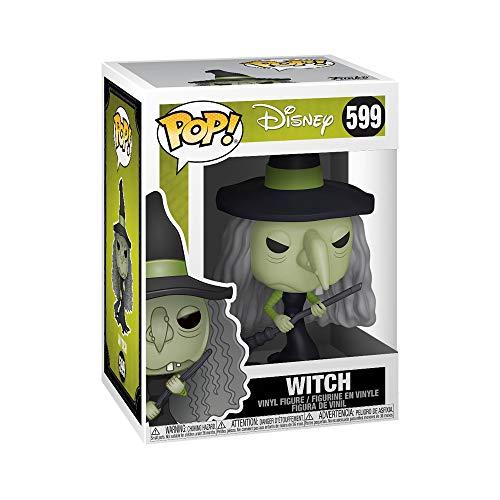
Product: Funko Pop! Disney: Nightmare Before Christmas - Witch
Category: Toys & Games | Toy Figures & Playsets | Action Figures
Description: From Nightmare Before Christmas, witch, as a stylized POP vinyl from Funko.
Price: $8.78
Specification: ProductDimensions:2.5x2.5x3.8inches|ItemWeight:5ounces|ShippingWeight:5ounces(Viewshippingratesandpolicies)|ASIN:B07PZDXVR9|Itemmodelnumber:42673|Manufacturerrecommendedage:6yearsandup